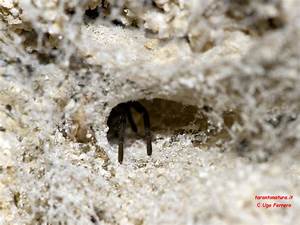
Label: spider